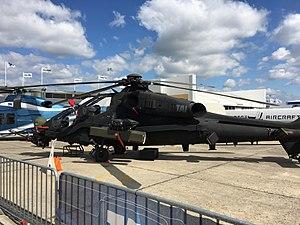
T-129 Atak Salon du Bourget
Le T-129 Atak est un hélicoptère d'attaque turc dérivé de la version de l'A.129 International développée sous transfert de technologie par Turkish Aerospace Industries, détentrice de tous les droits liés à la propriété intellectuelle, pour le compte de l'Armée de terre turque.